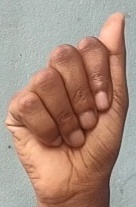
ASL sign: A